Coagula

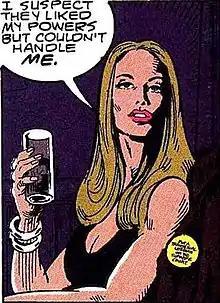

Coagula (Kate Godwin) is a character from DC Comics' "Doom Patrol" series, the first transgender superhero by the publisher. Created by Rachel Pollack in response to other poorly written trans comic characters, the lesbian Coagula obtained her powers—to coagulate and dissolve material—from having sex with Doom Patrol member, Rebis. An actively-written character from September 1993 through February 1995, Coagula cameoed in other comics until her resurrection in 2024.